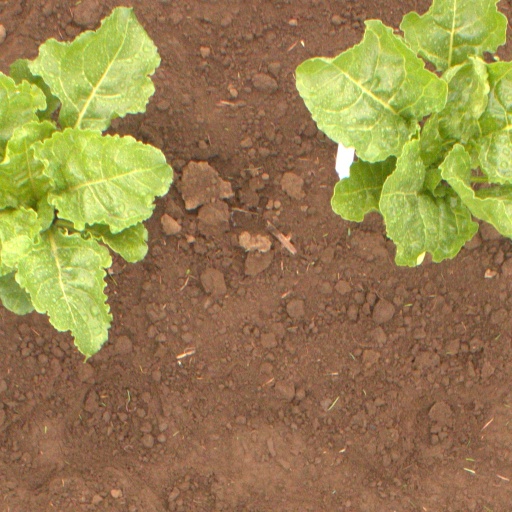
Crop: sugar beet